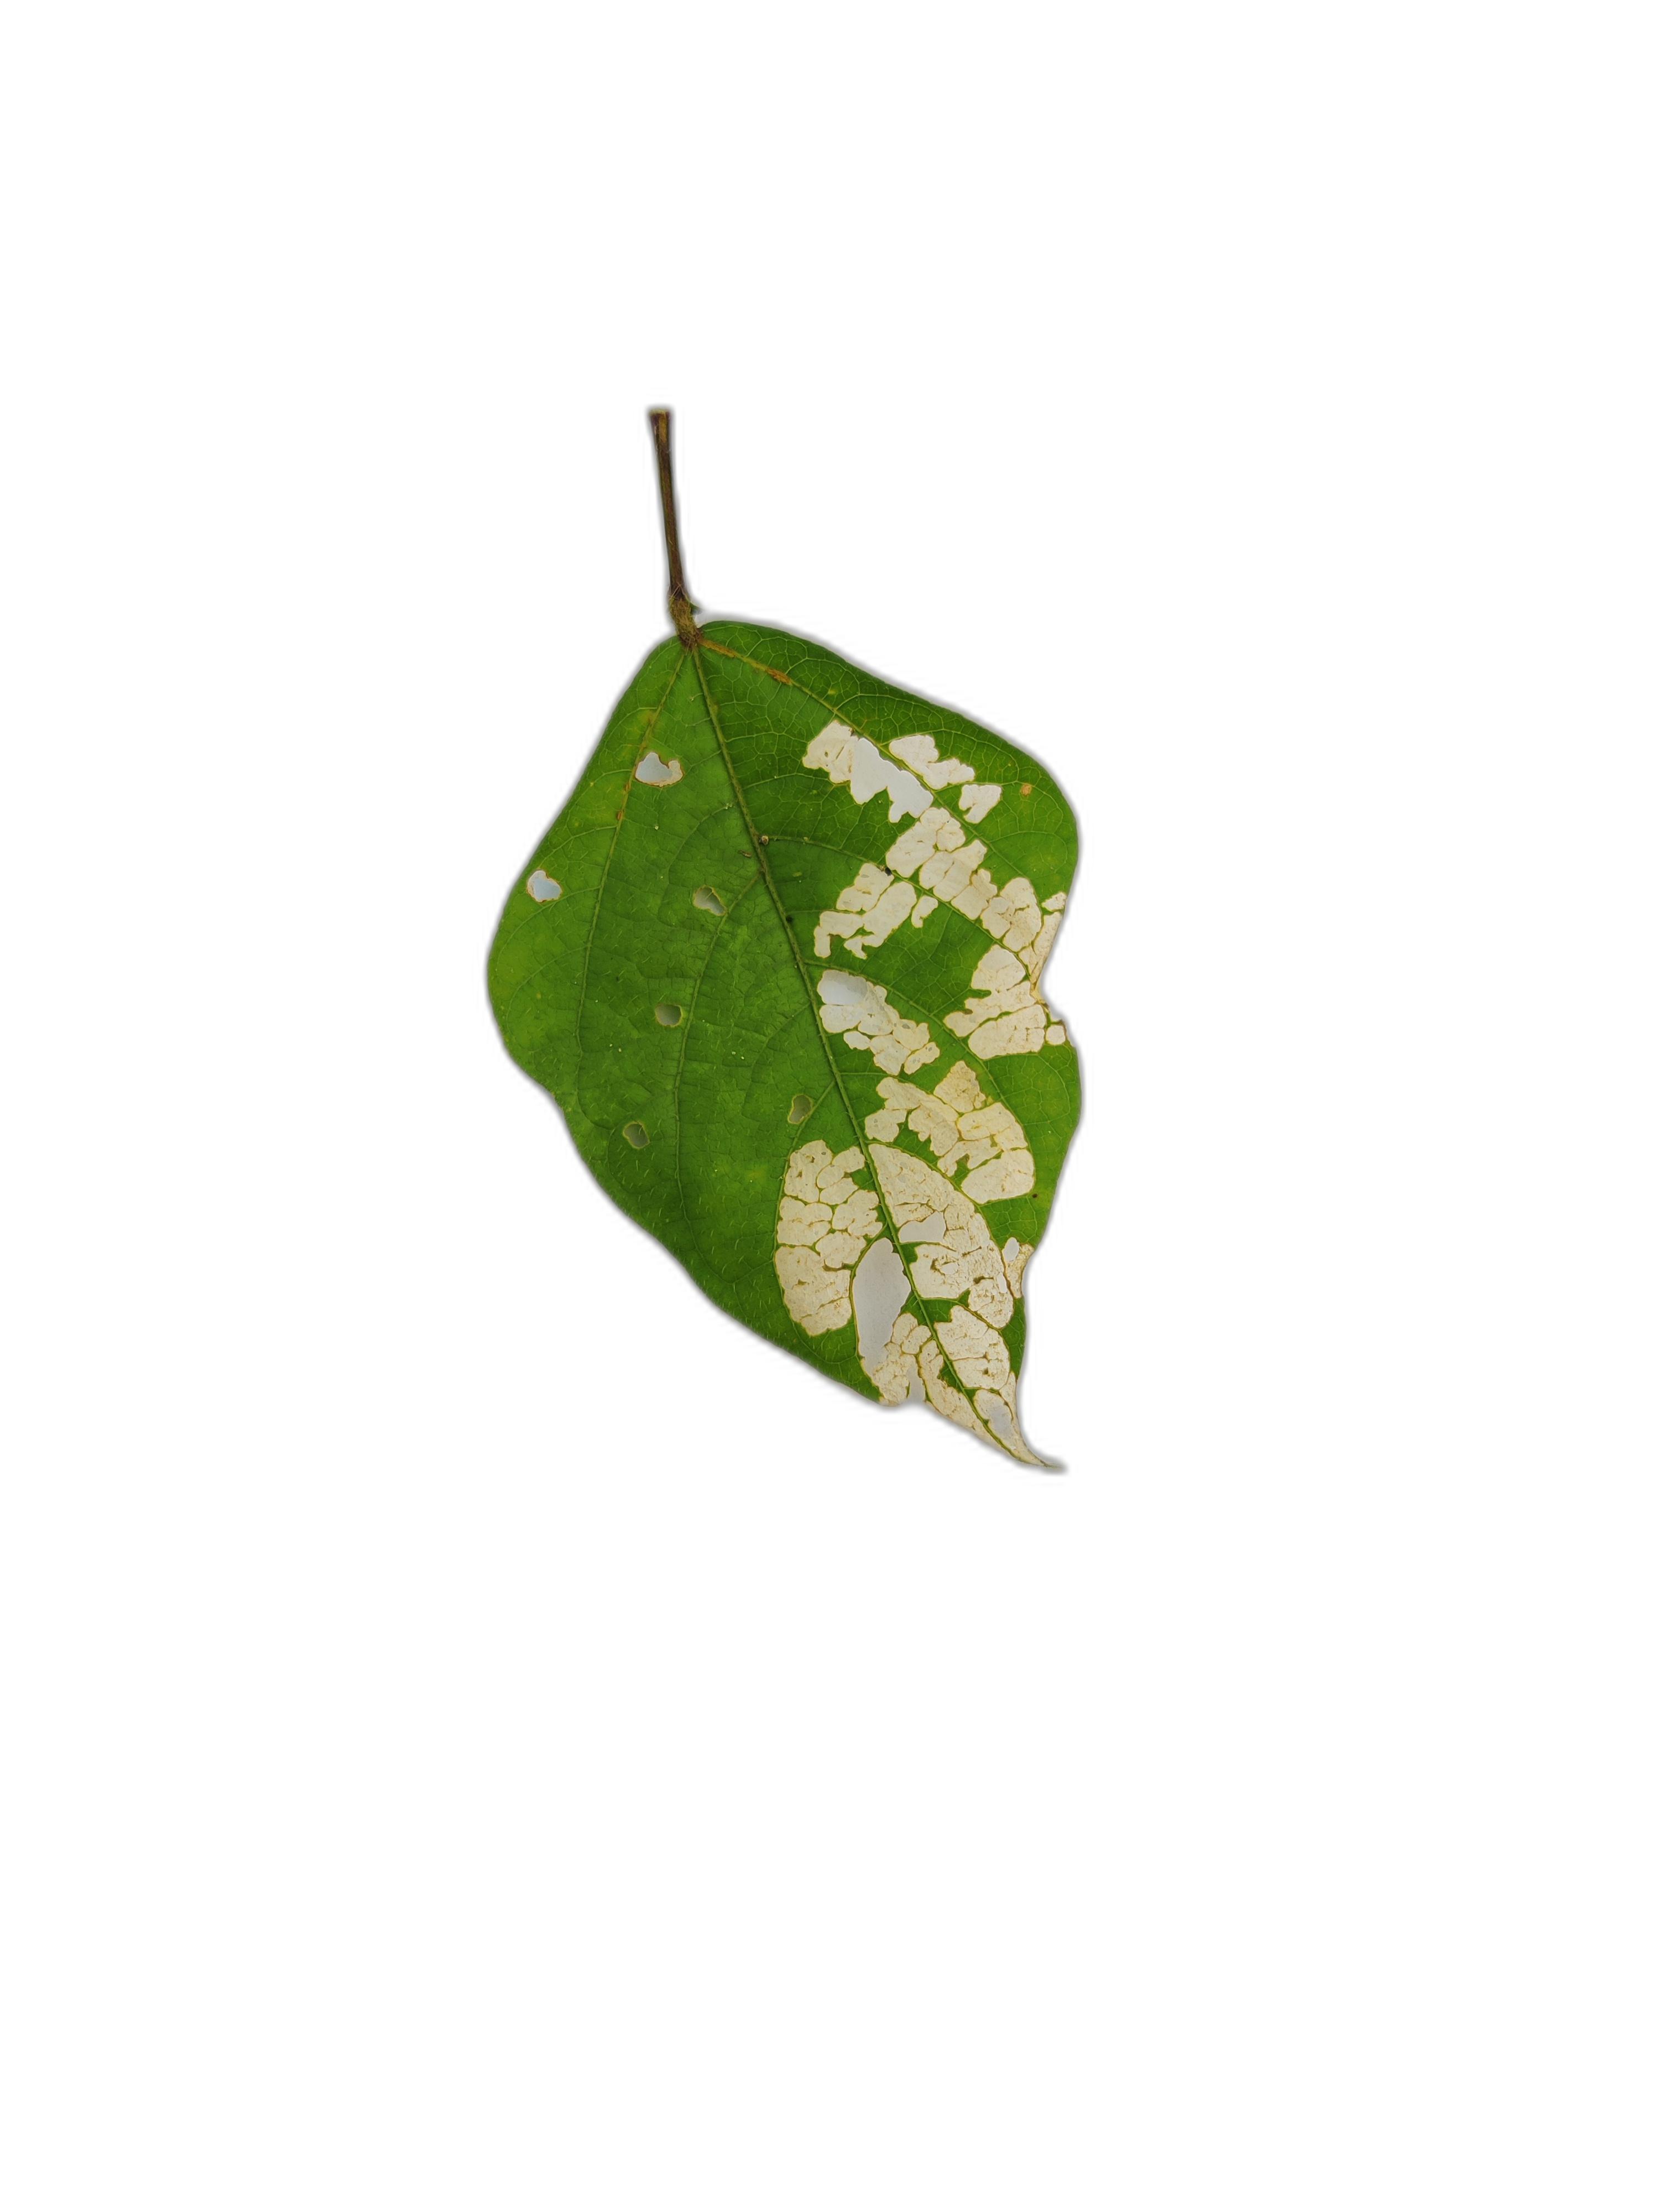
Label: Insect